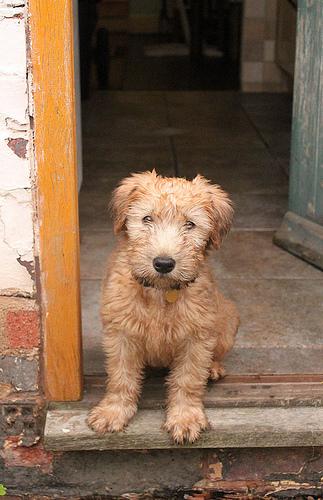
Breed: wheaten terrier